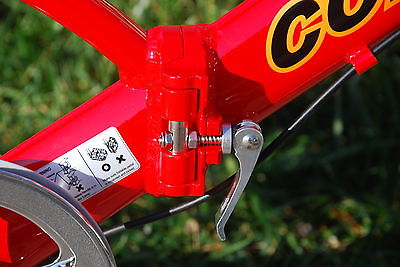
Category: bicycle